BAE Systems Hawk

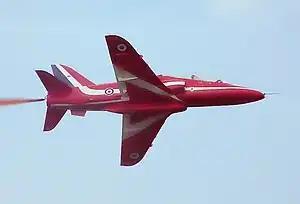
Royal Air Force Aerobatic Team "Red Arrows" Hawk T1

The Hawk entered RAF service in April 1976, replacing the Folland Gnat and Hawker Hunter for advanced training and weapons training. The "Hawk T1" was the original version used by the RAF, deliveries commencing in November 1976. The most famous users of the Hawk are the Red Arrows aerobatic team, who adopted the plane in 1979.